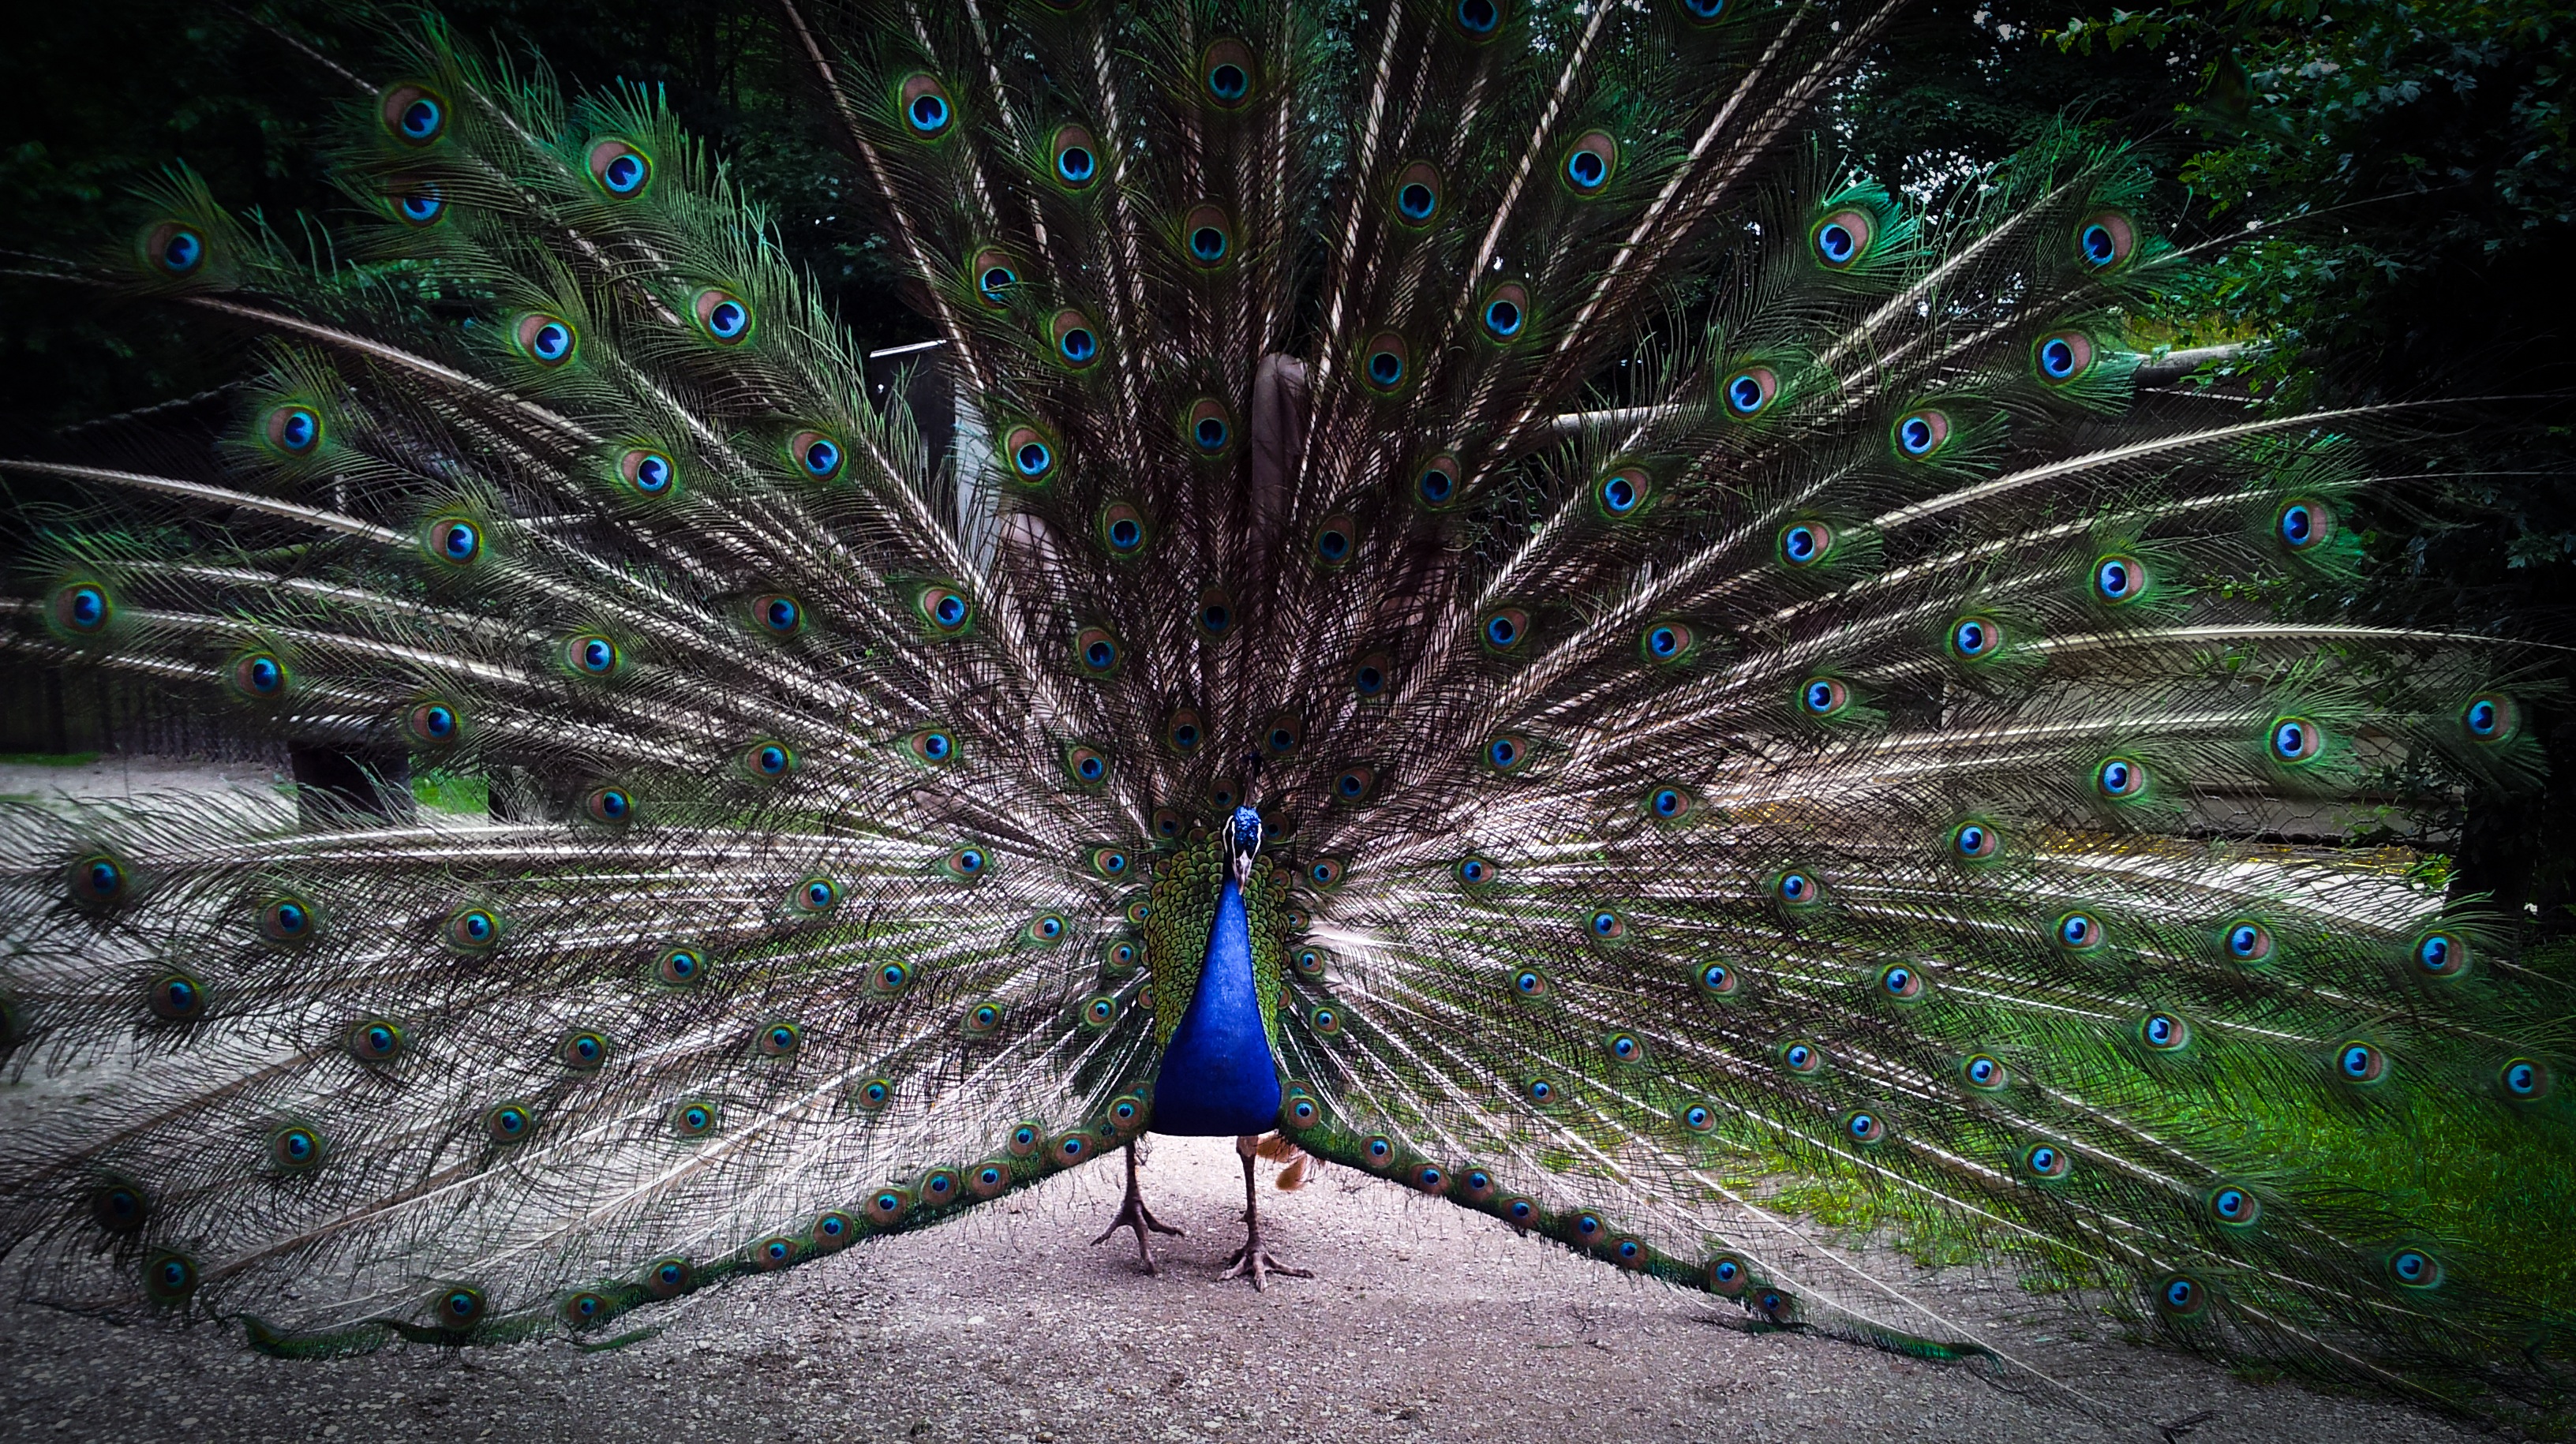
bird, wing, wheel, animal, green, fauna, peacock, vertebrate, peafowl, beautiful tail